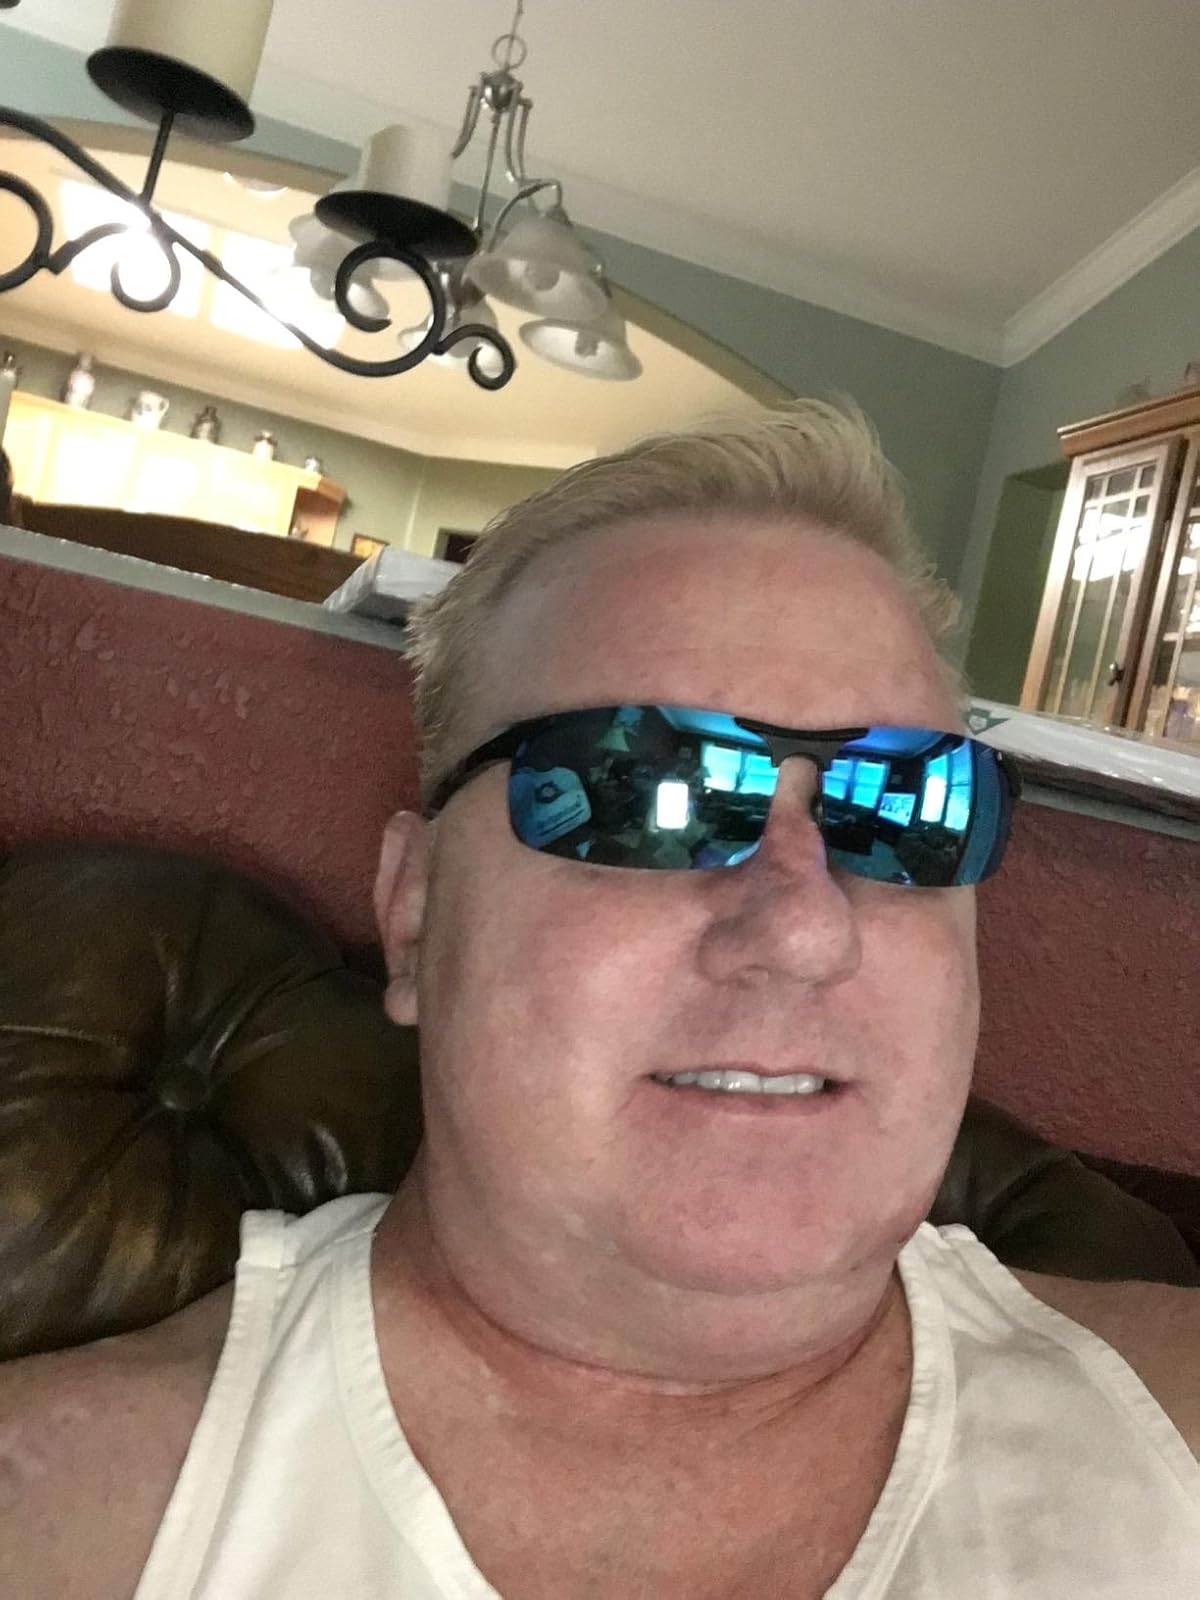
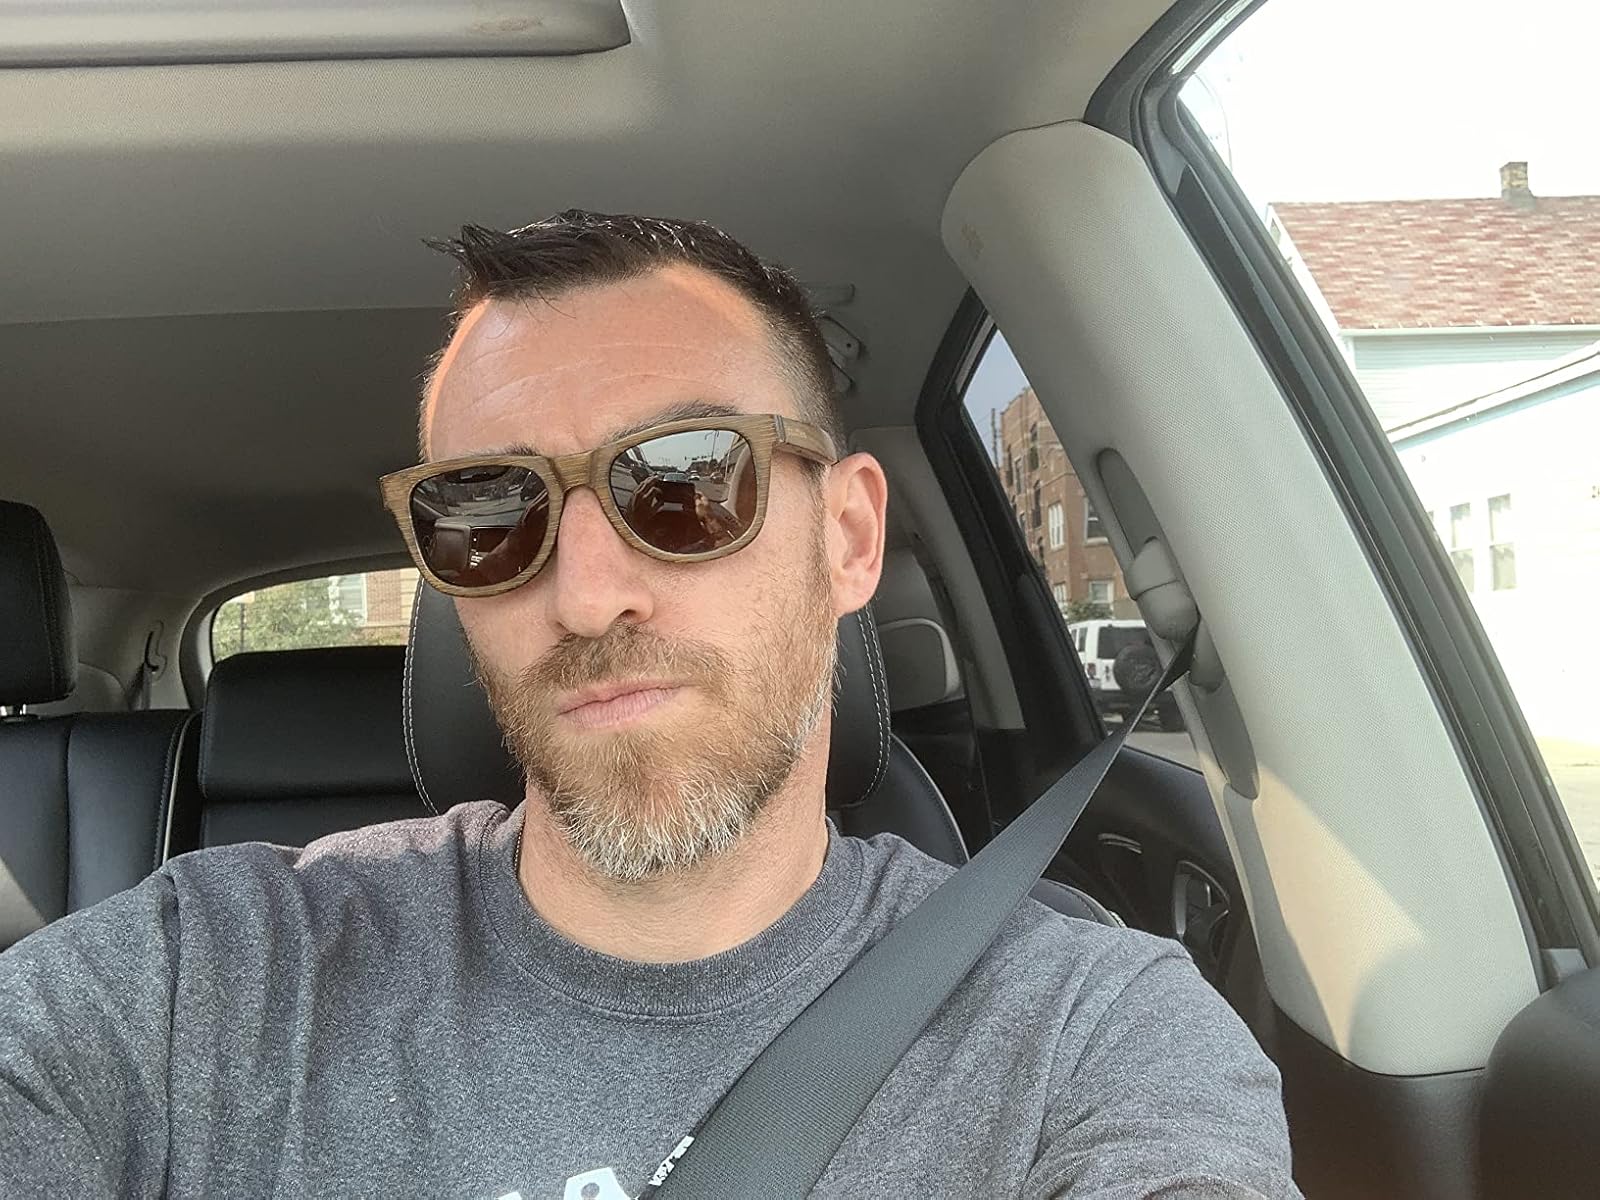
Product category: accessories_sunglasses
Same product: no